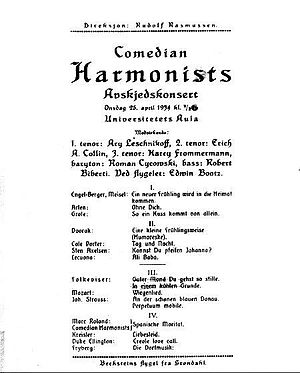
Comedian Harmonists
Afskedskoncert i Oslo.
Comedian Harmonists var en kendt tysk sanggruppe der blev dannet sidst i 1920'erne.